Quartermaster

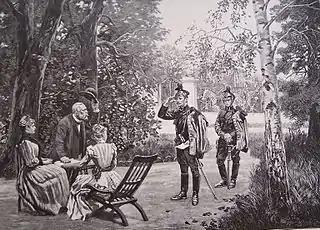
, quartering (Quartermaster), circa 1893

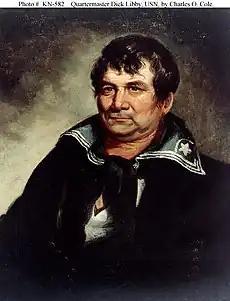
Quartermaster Dick Libby, USN. Portrait circa 1834

Quartermaster is a military term, the meaning of which depends on the country and service. In land armies, a quartermaster is an officer who supervises logistics and requisitions, manages stores or barracks, and distributes supplies and provisions. In many navies, a quartermaster is a seaman or petty officer with responsibility for navigation and operation of the helm of a ship.